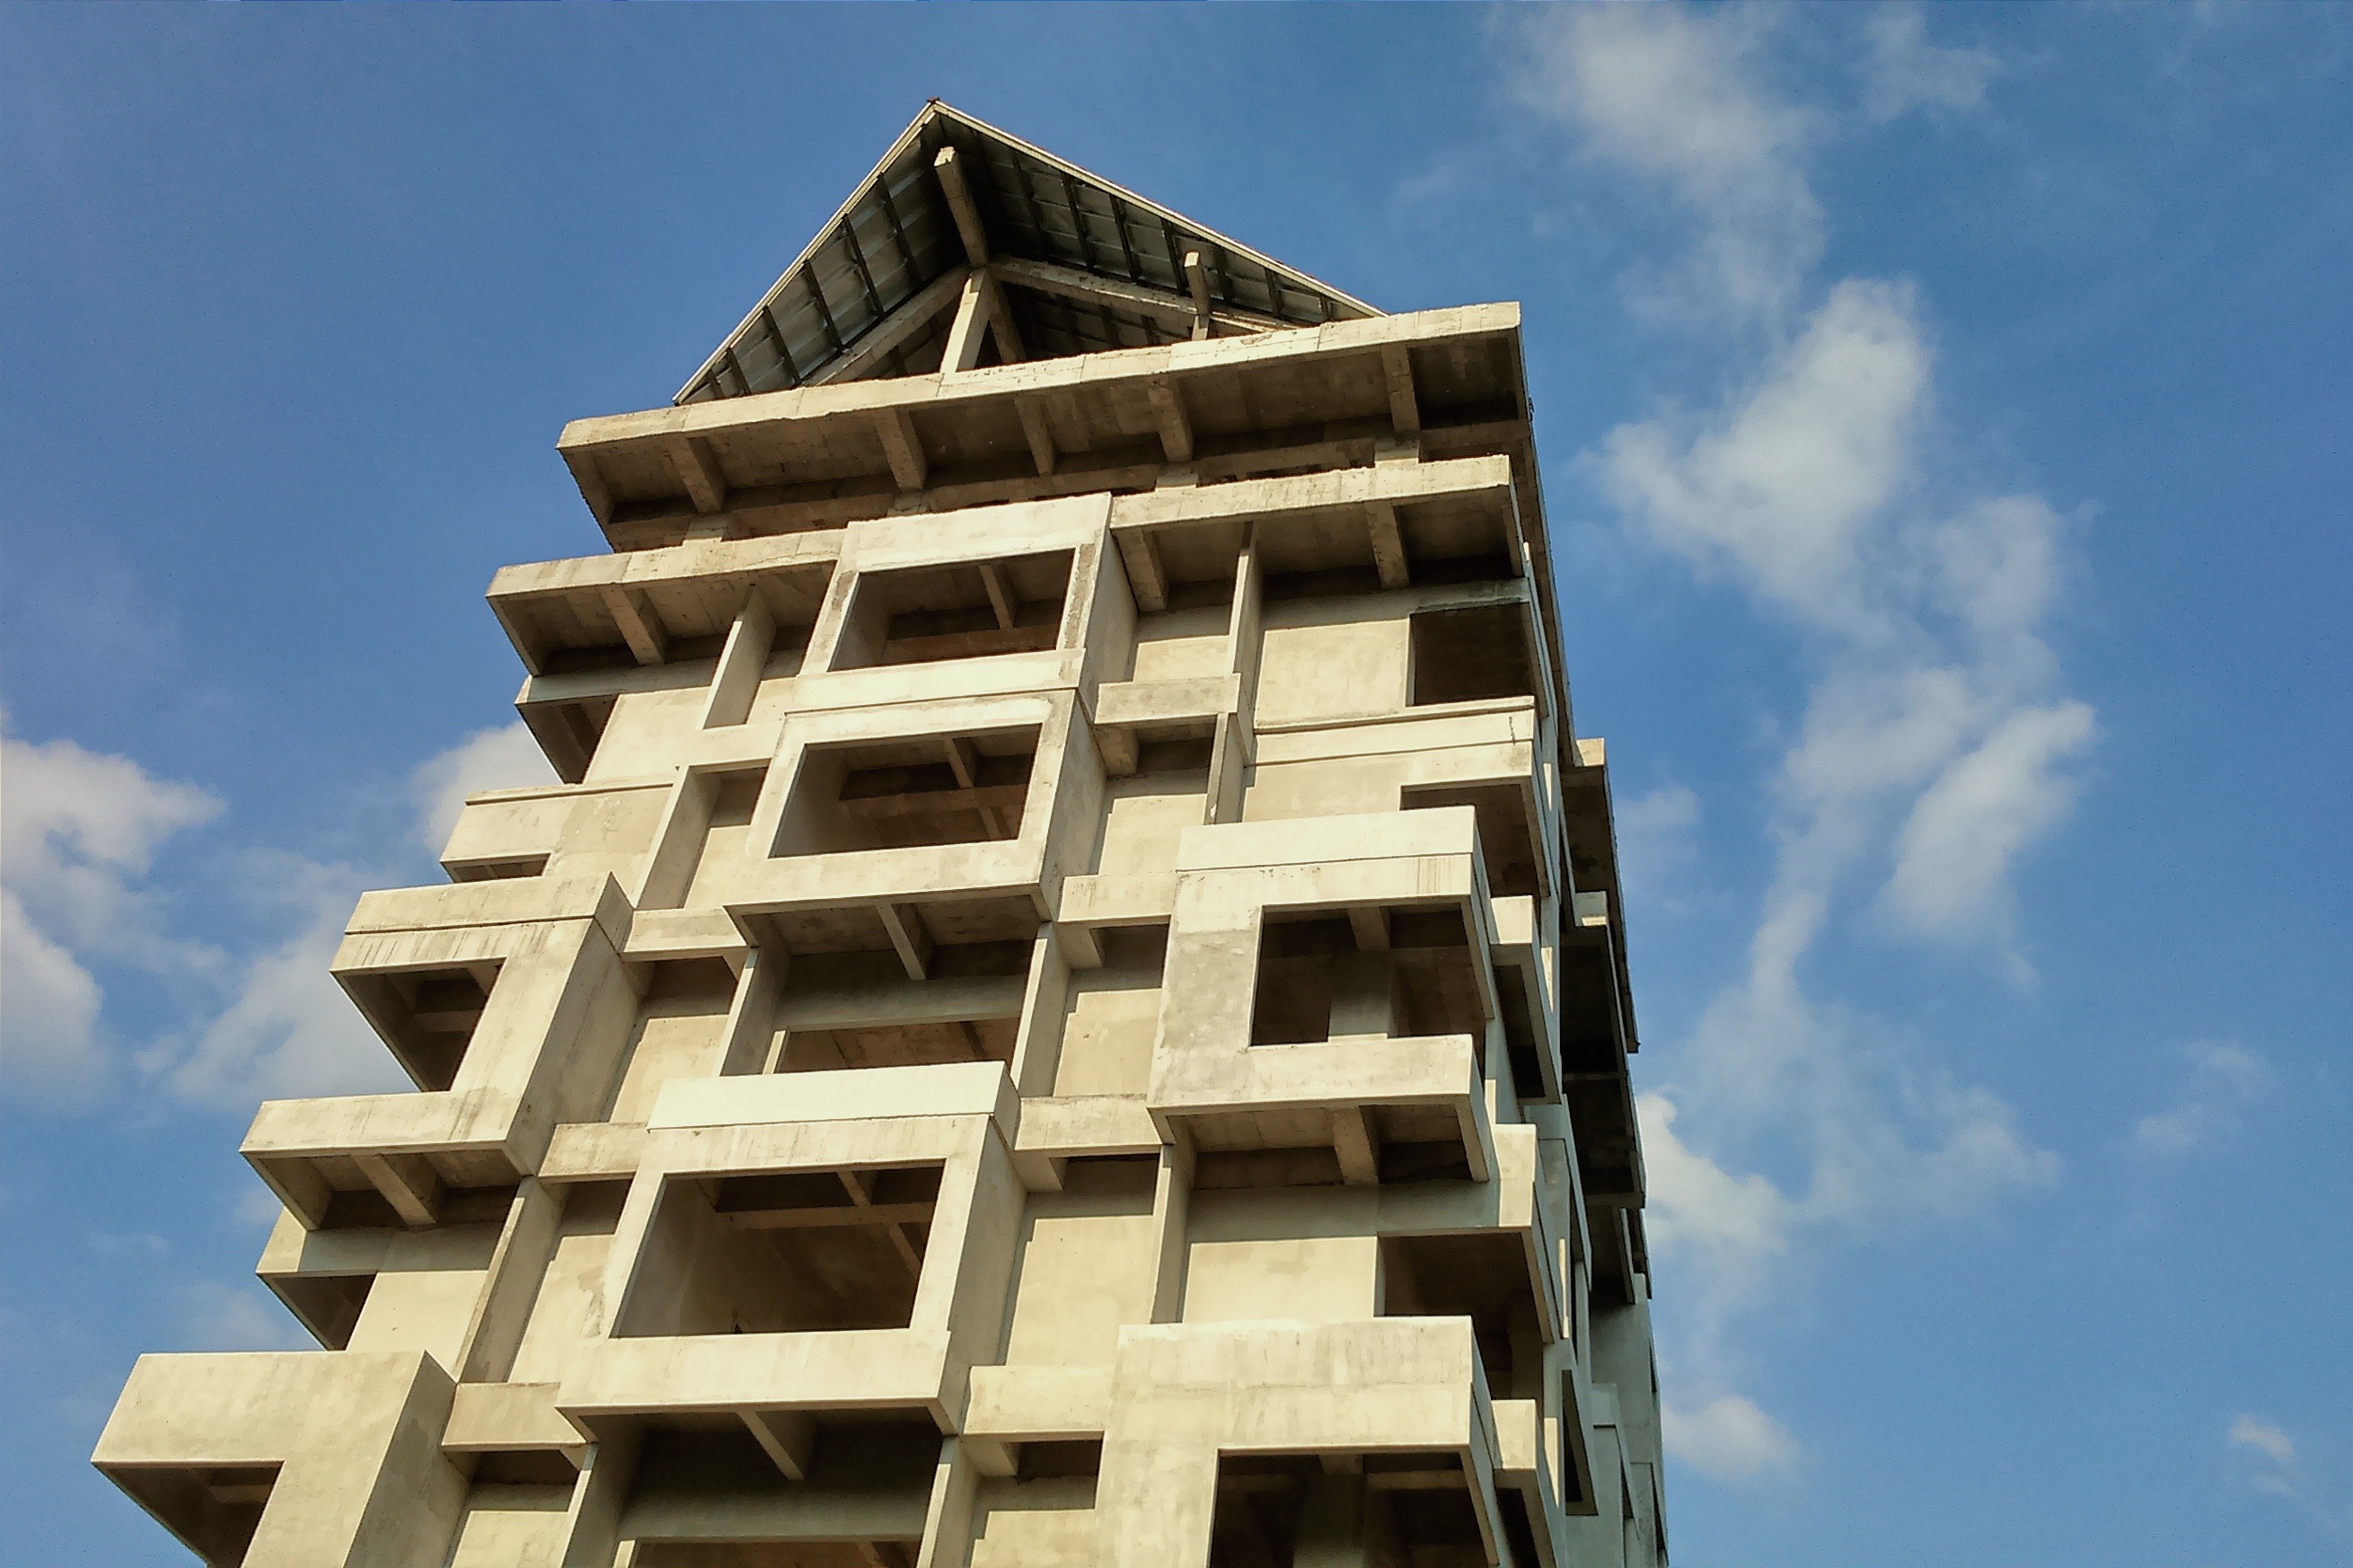
architecture, structure, sky, building, city, skyscraper, urban, wall, cityscape, architect, construction, reflection, tower, landmark, facade, exterior, modern, tower block, project, district, design, tall, new, center, estate, economy, condominium, finance, observation tower, brutalist architecture